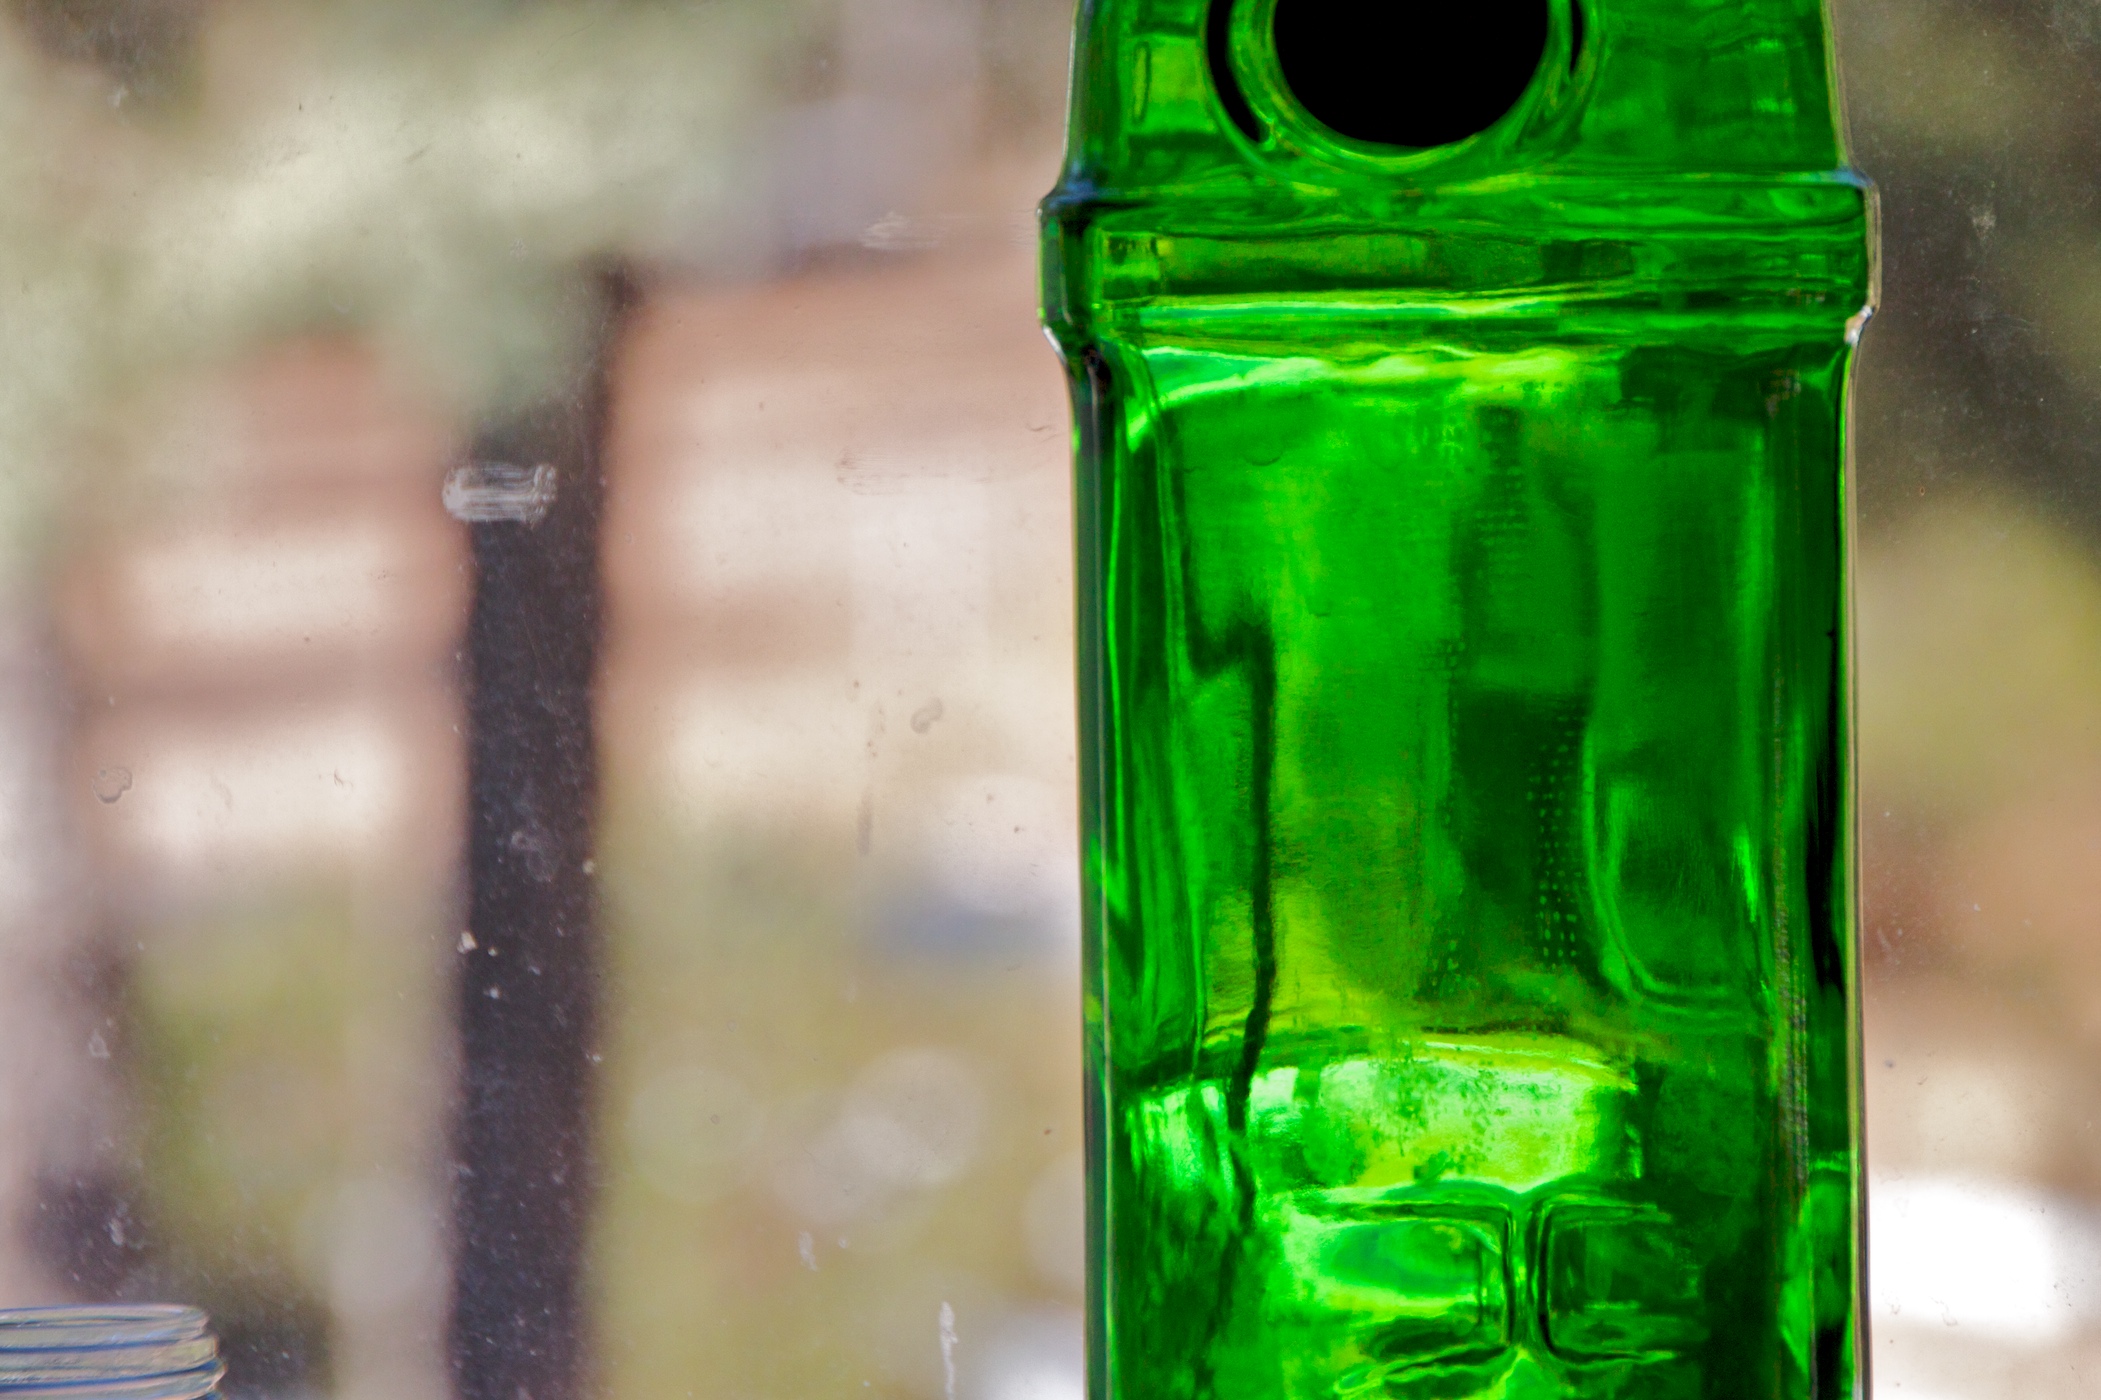
water, glass, green, color, drink, bottle, yellow, glass bottle, drinkware